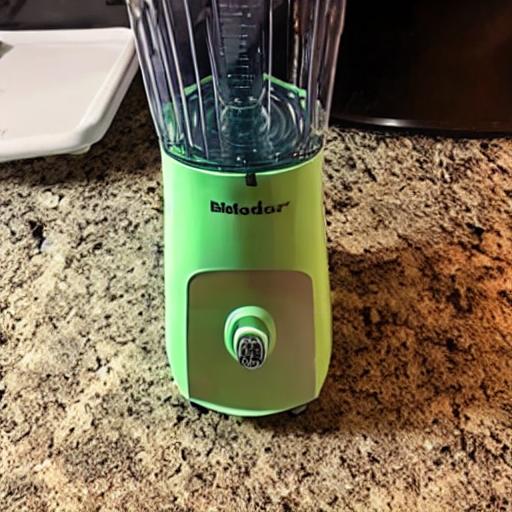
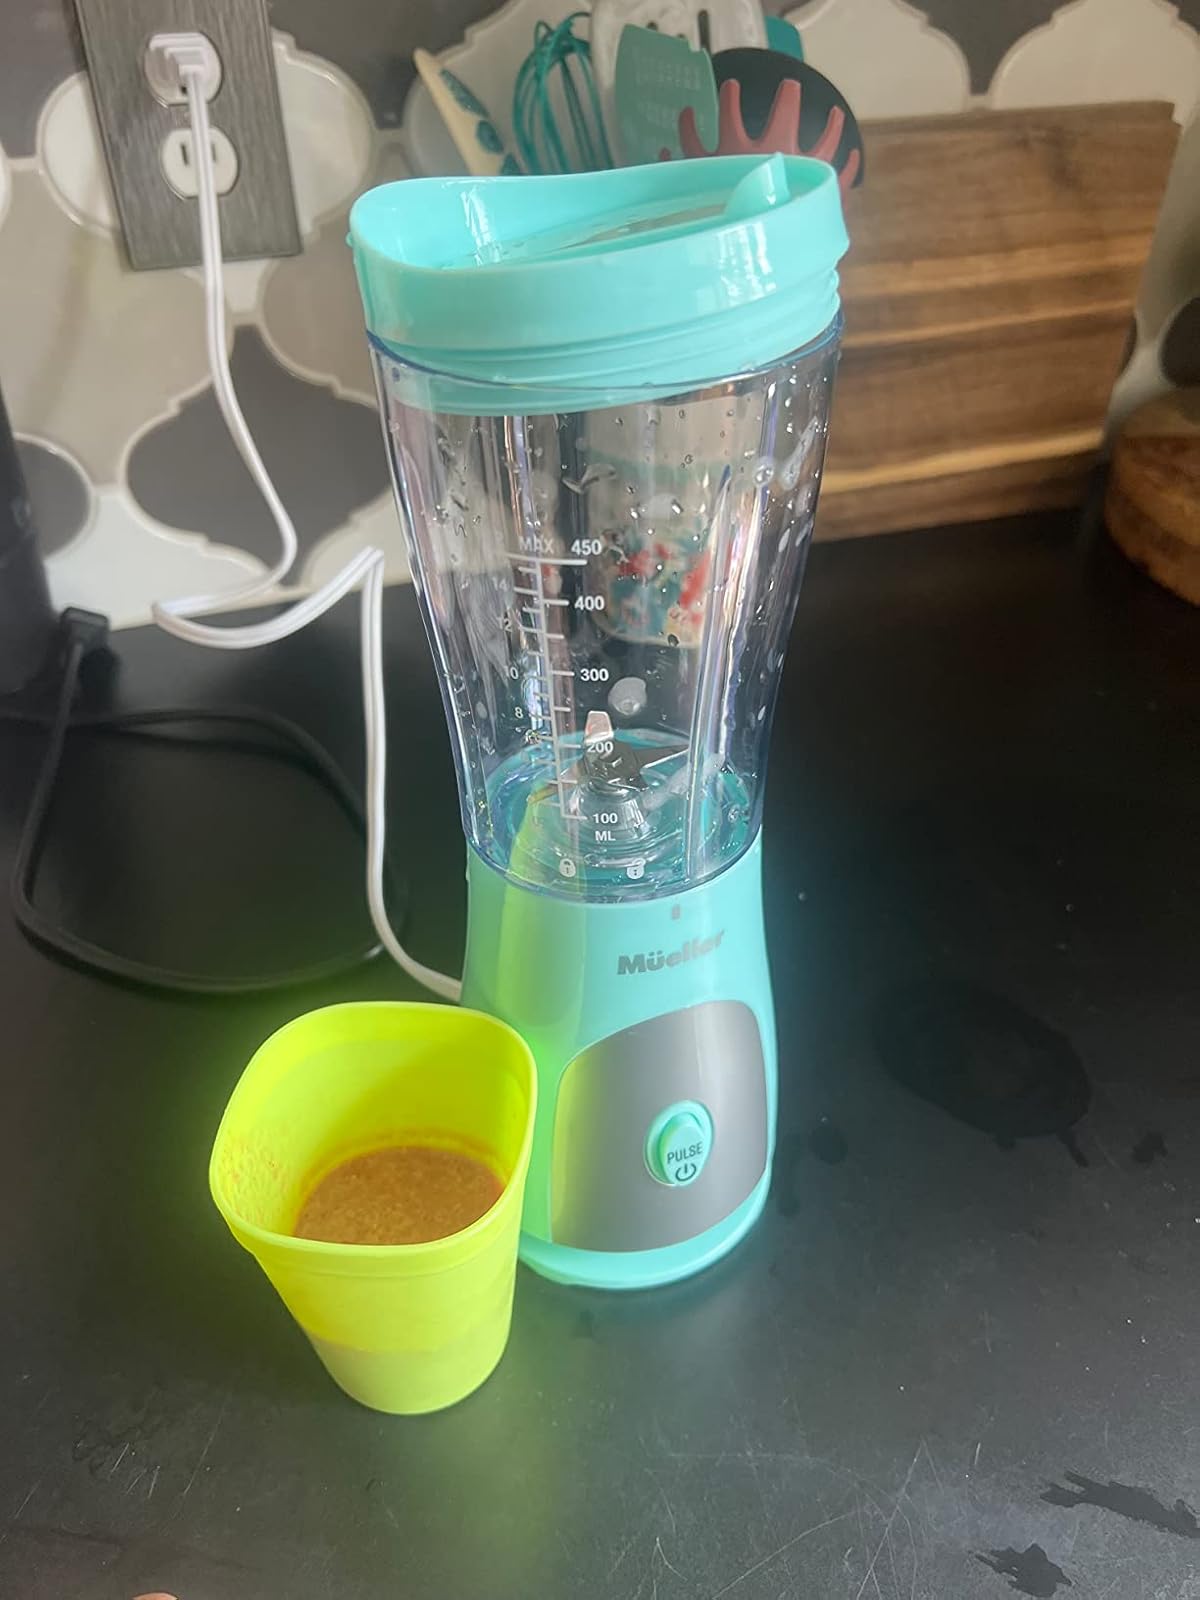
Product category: items_blender
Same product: no